Tom Bertram (footballer)

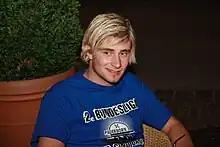
Bertram on 2 June 2009

Tom Bertram (born 30 March 1987 in Halle (Saale)) is a German former professional footballer who played as a defender. He has worked as announcer since 2014 for FC Rot-Weiß Erfurt.